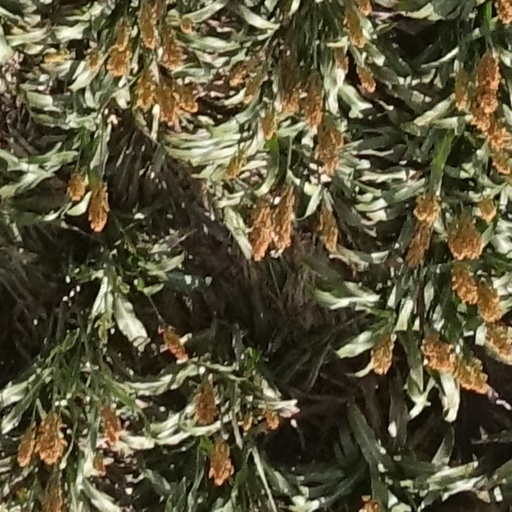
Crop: sorghum